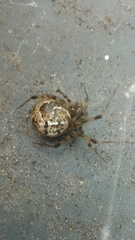
Species: Parasteatoda_tepidariorum